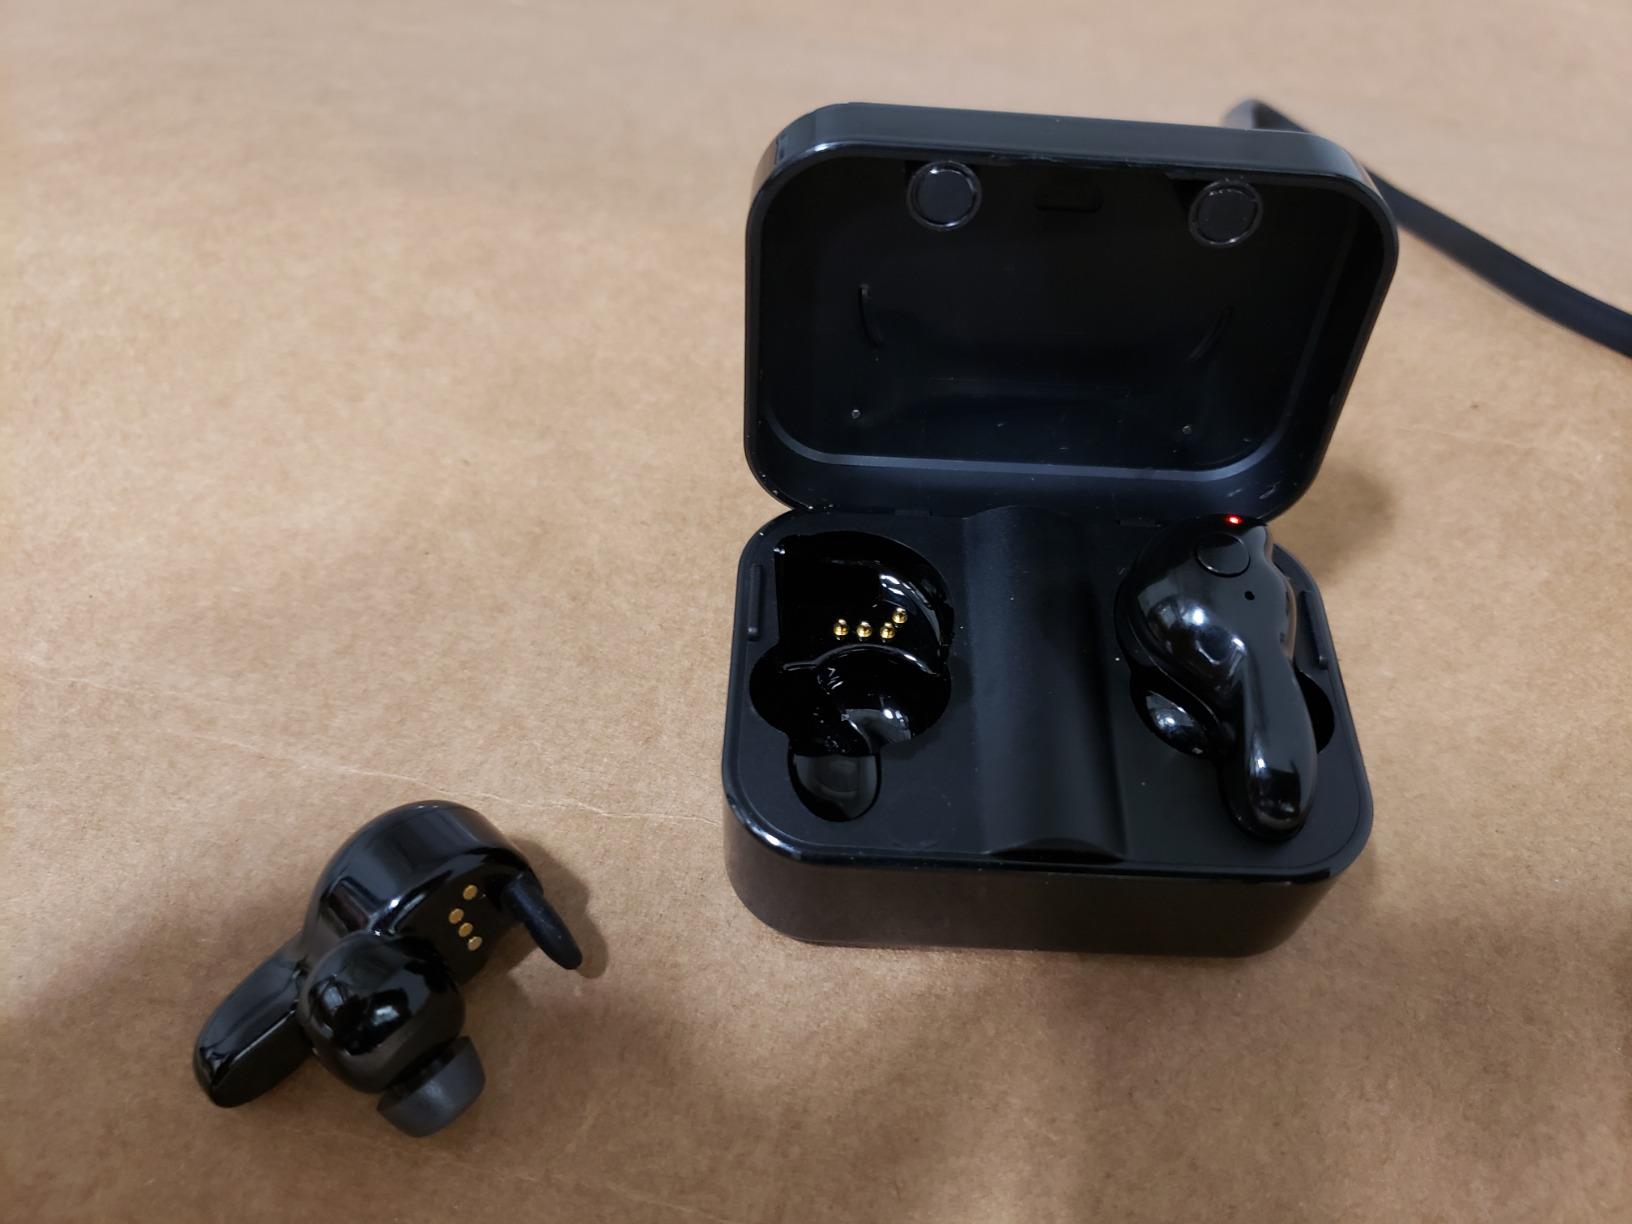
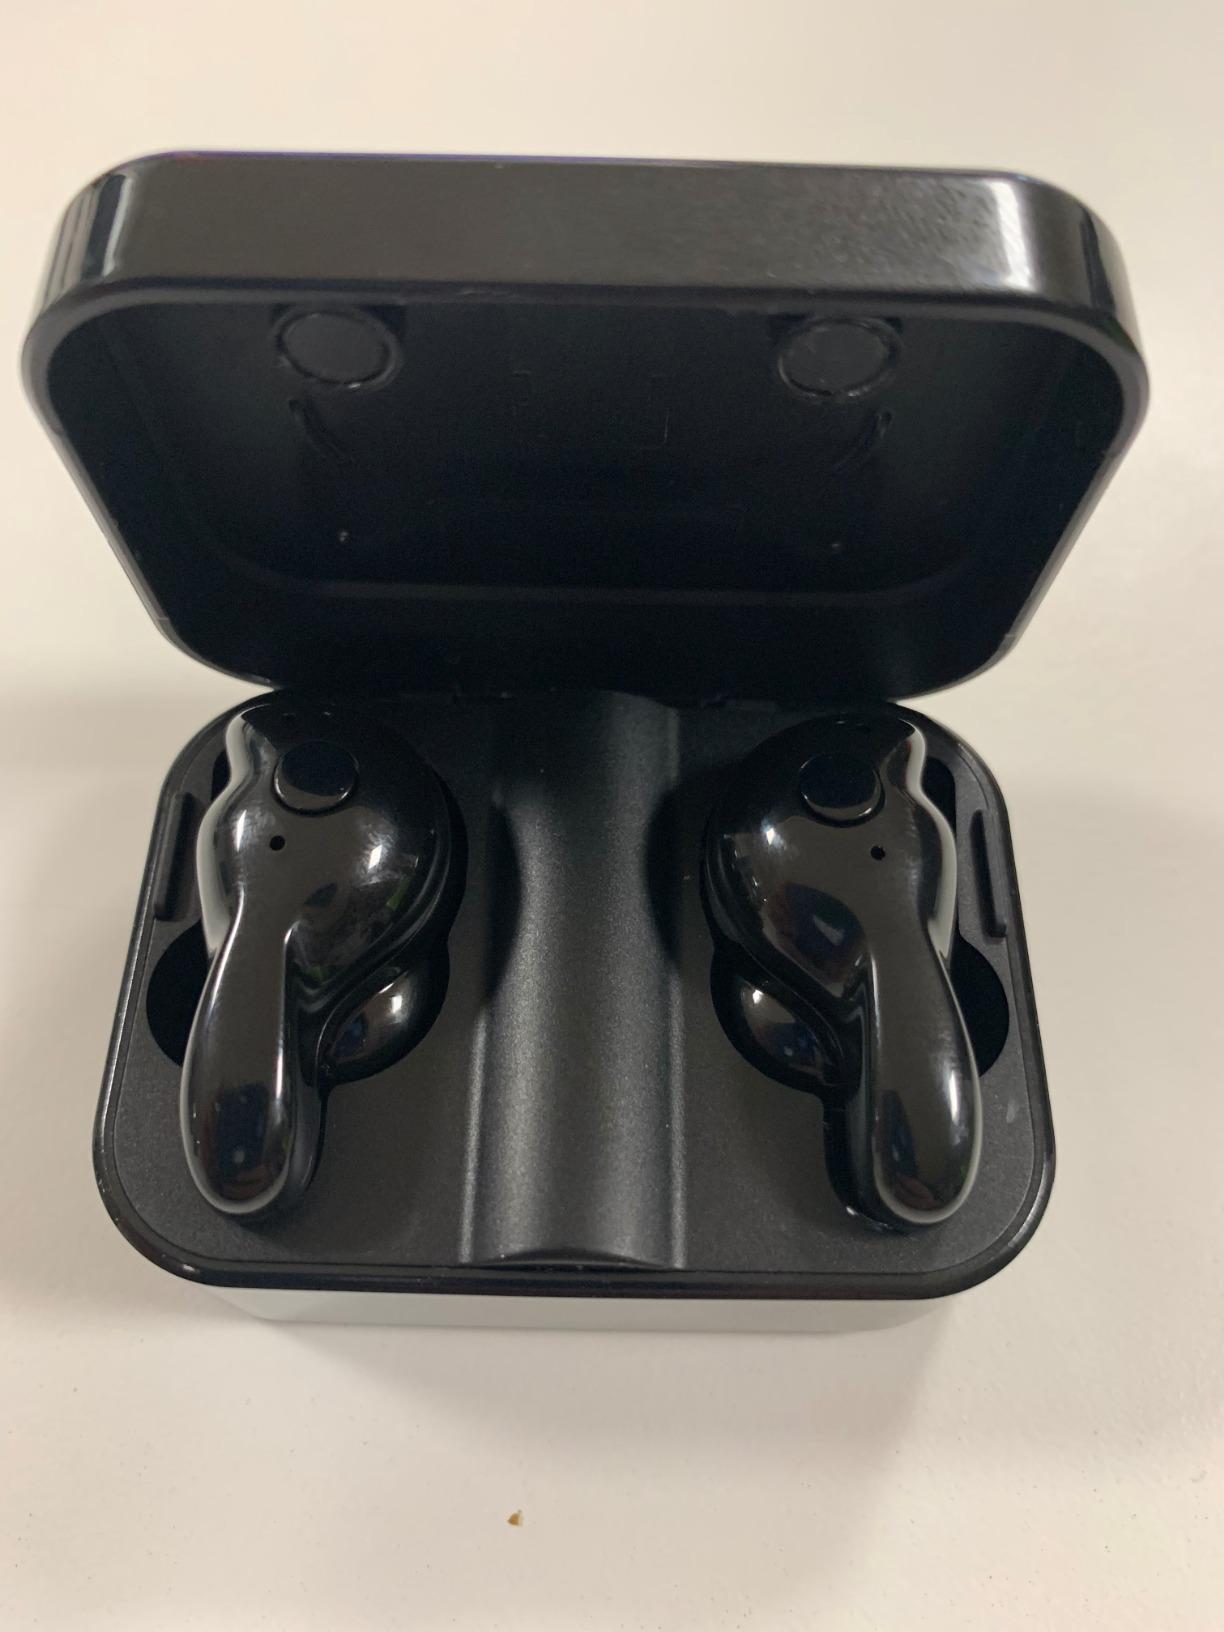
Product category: earbuds
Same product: yes